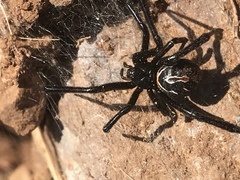
Species: Lactrodectus_hesperus